"Polish death camp" controversy

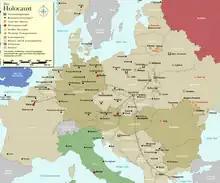
Nazi German concentration camps operated on now Polish territory. Germany also built concentration camps in Germany and elsewhere.

In historical discussions of World War II, "Polish death camp" and "Polish concentration camp" are ambiguous expressions which, while accurately describing camps located in Poland, are misconstruable as indicating that there were Nazi concentration and extermination camps—established by Nazi Germany in German-occupied Poland during World War II—established or operated by Poles or by Poland.